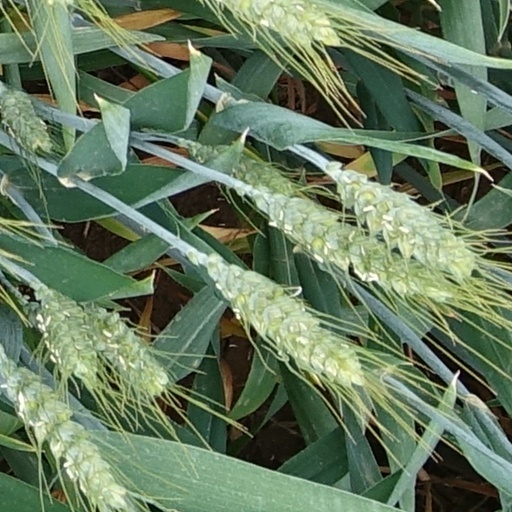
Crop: wheat